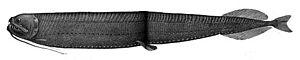
Les Dragons à écailles ou stomiidés forment une famille de poissons téléostéens vivant dans les abysses.